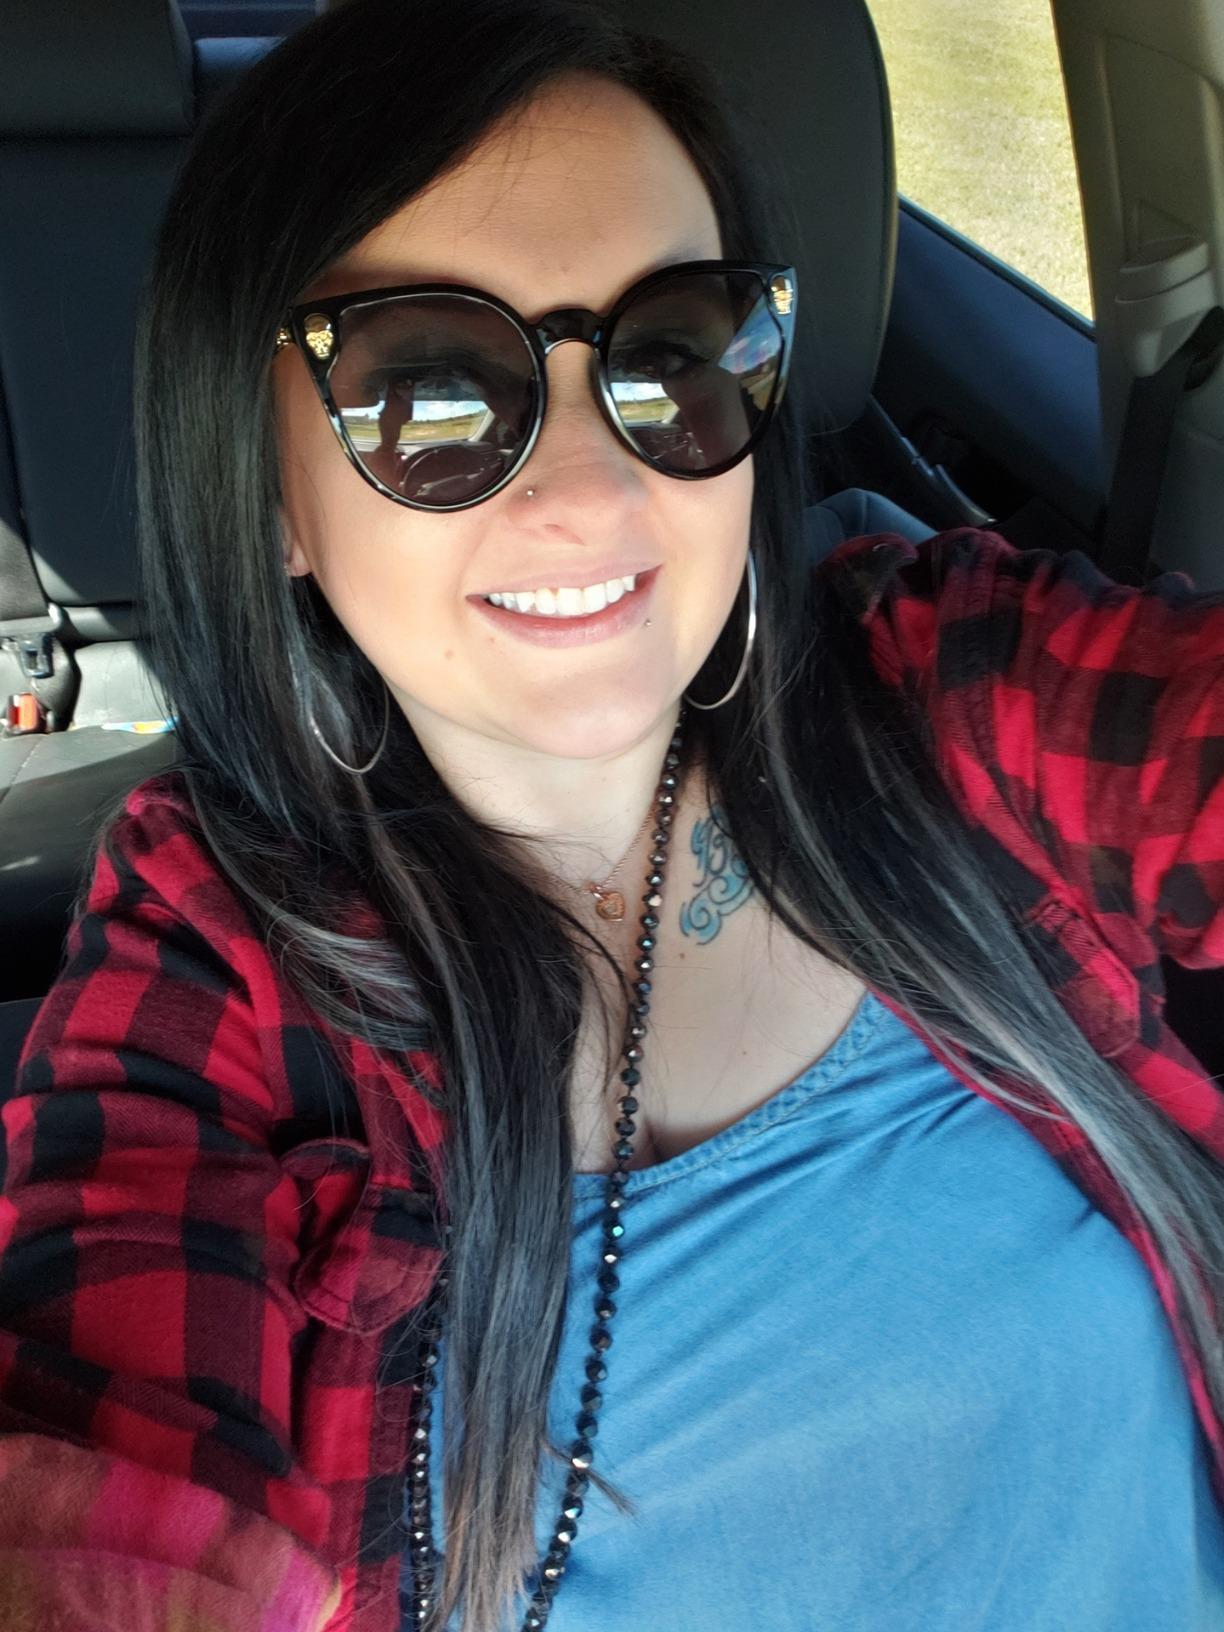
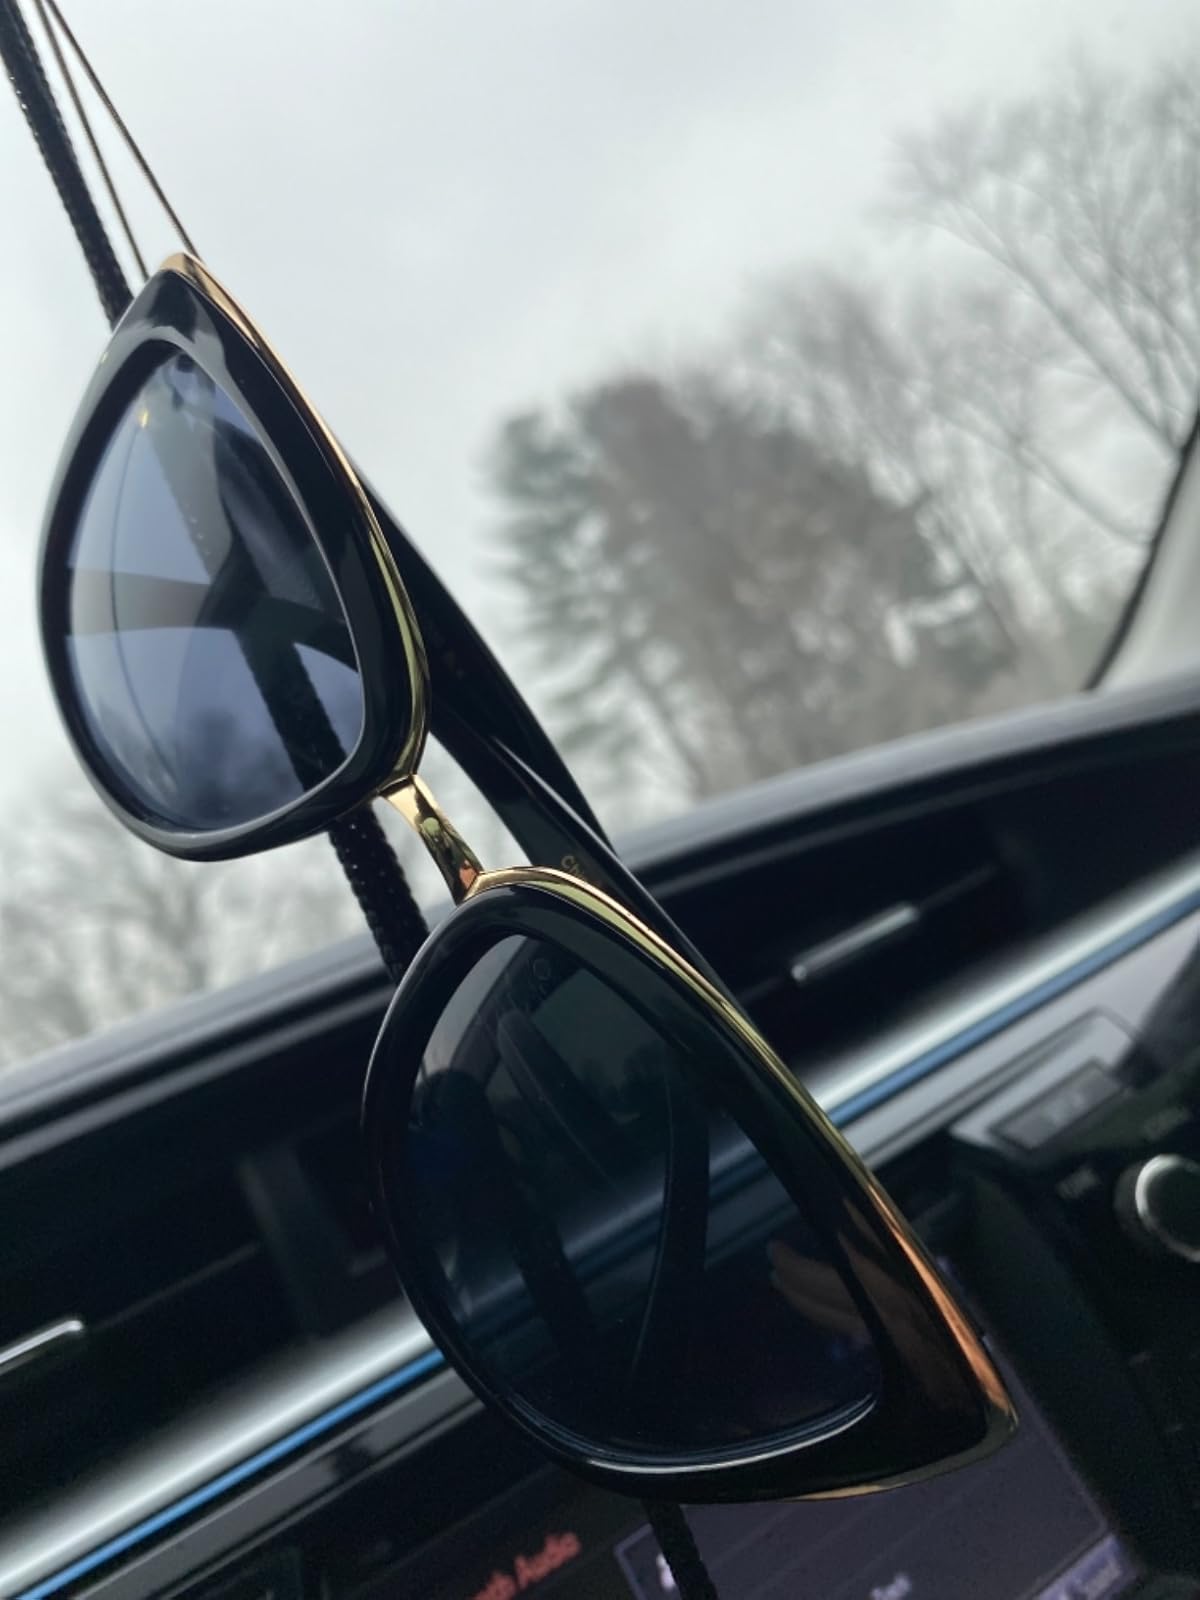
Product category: accessories_sunglasses
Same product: no